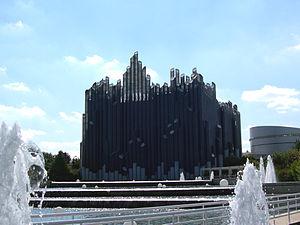
L'orgue du Tapis Magique derrière une série de fontaines au Futuroscope. Photo prise en août 2006.
Le Parc du Futuroscope, ouvert le 31 mai 1987 dans les communes de Jaunay-Clan et Chasseneuil-du-Poitou, comporte une vingtaine d'attractions, présentées dans des pavillons aux formes à la fois futuristes et intemporelles, utilisant des formes géométriques élémentaires ou plus complexes évoquant le monde minéral, et défiant parfois les principes de l'architecture comme l'horizontalité et la verticalité.